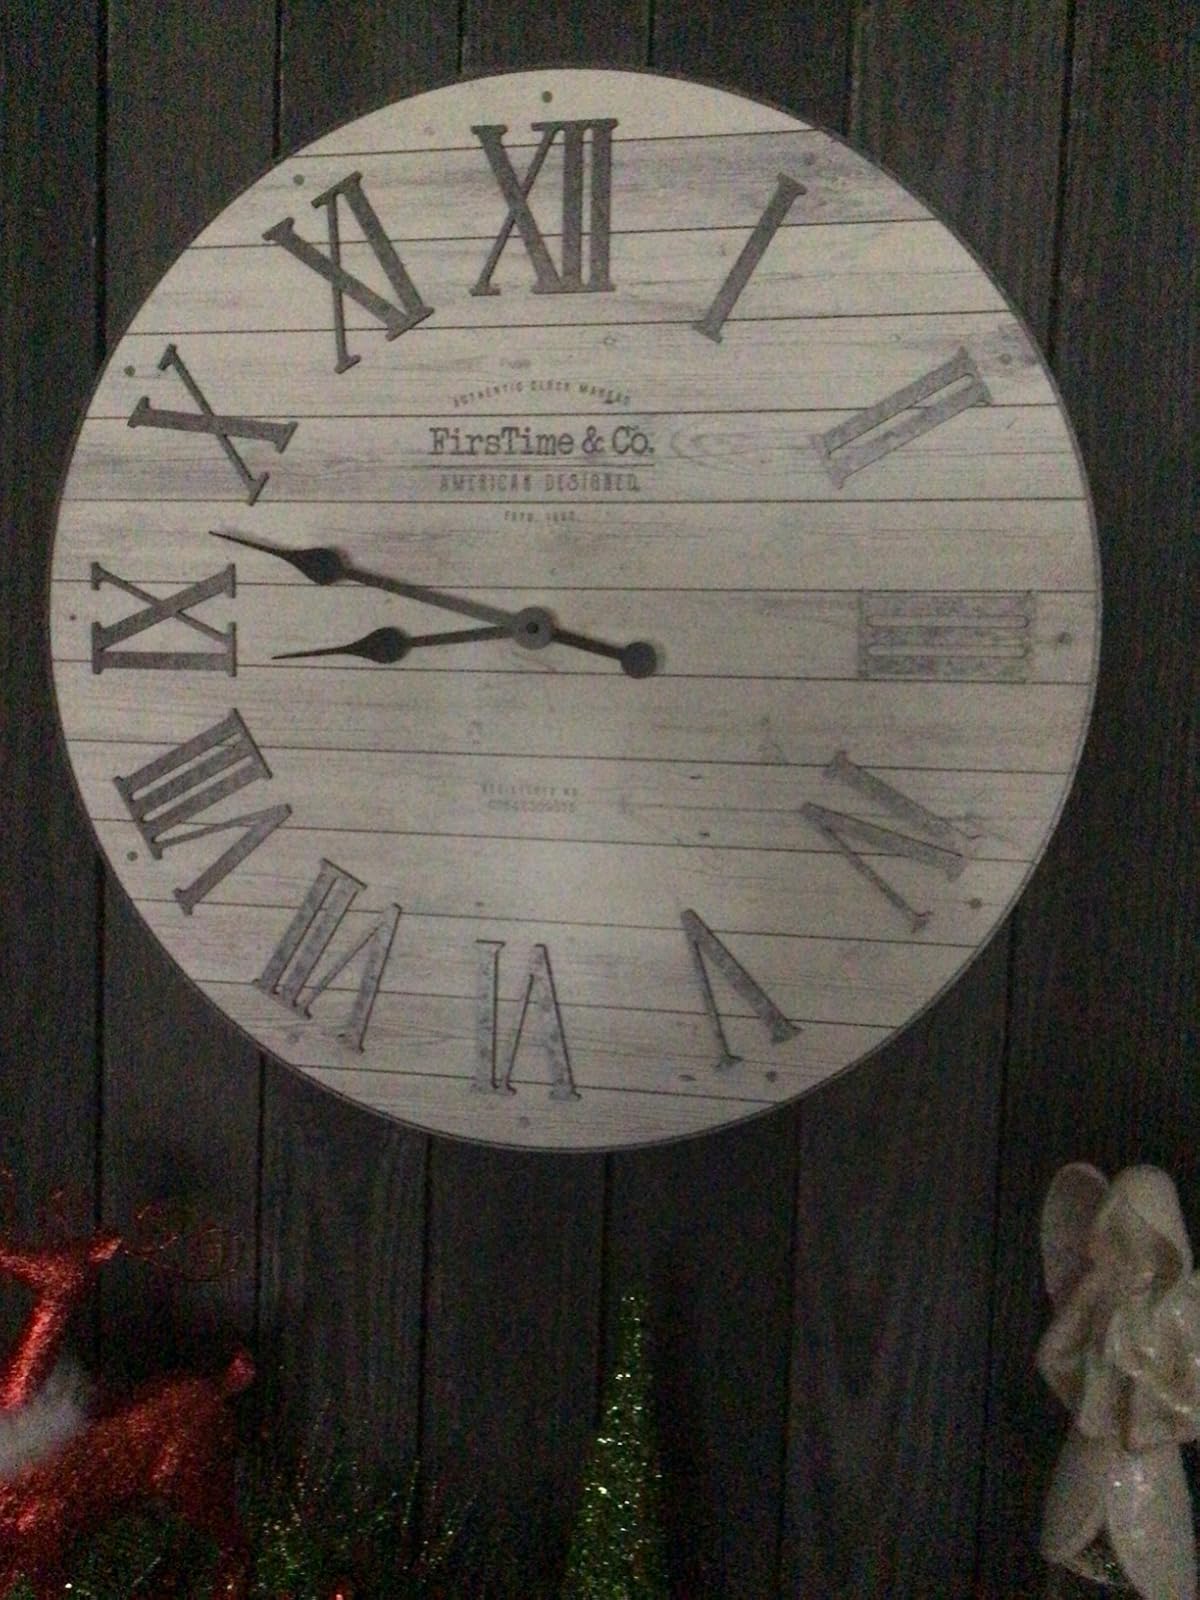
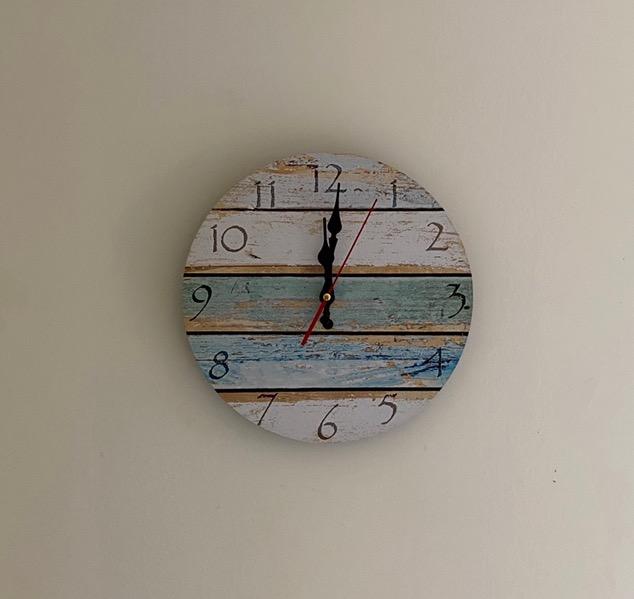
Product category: clock
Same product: no